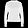
Label: Pullover